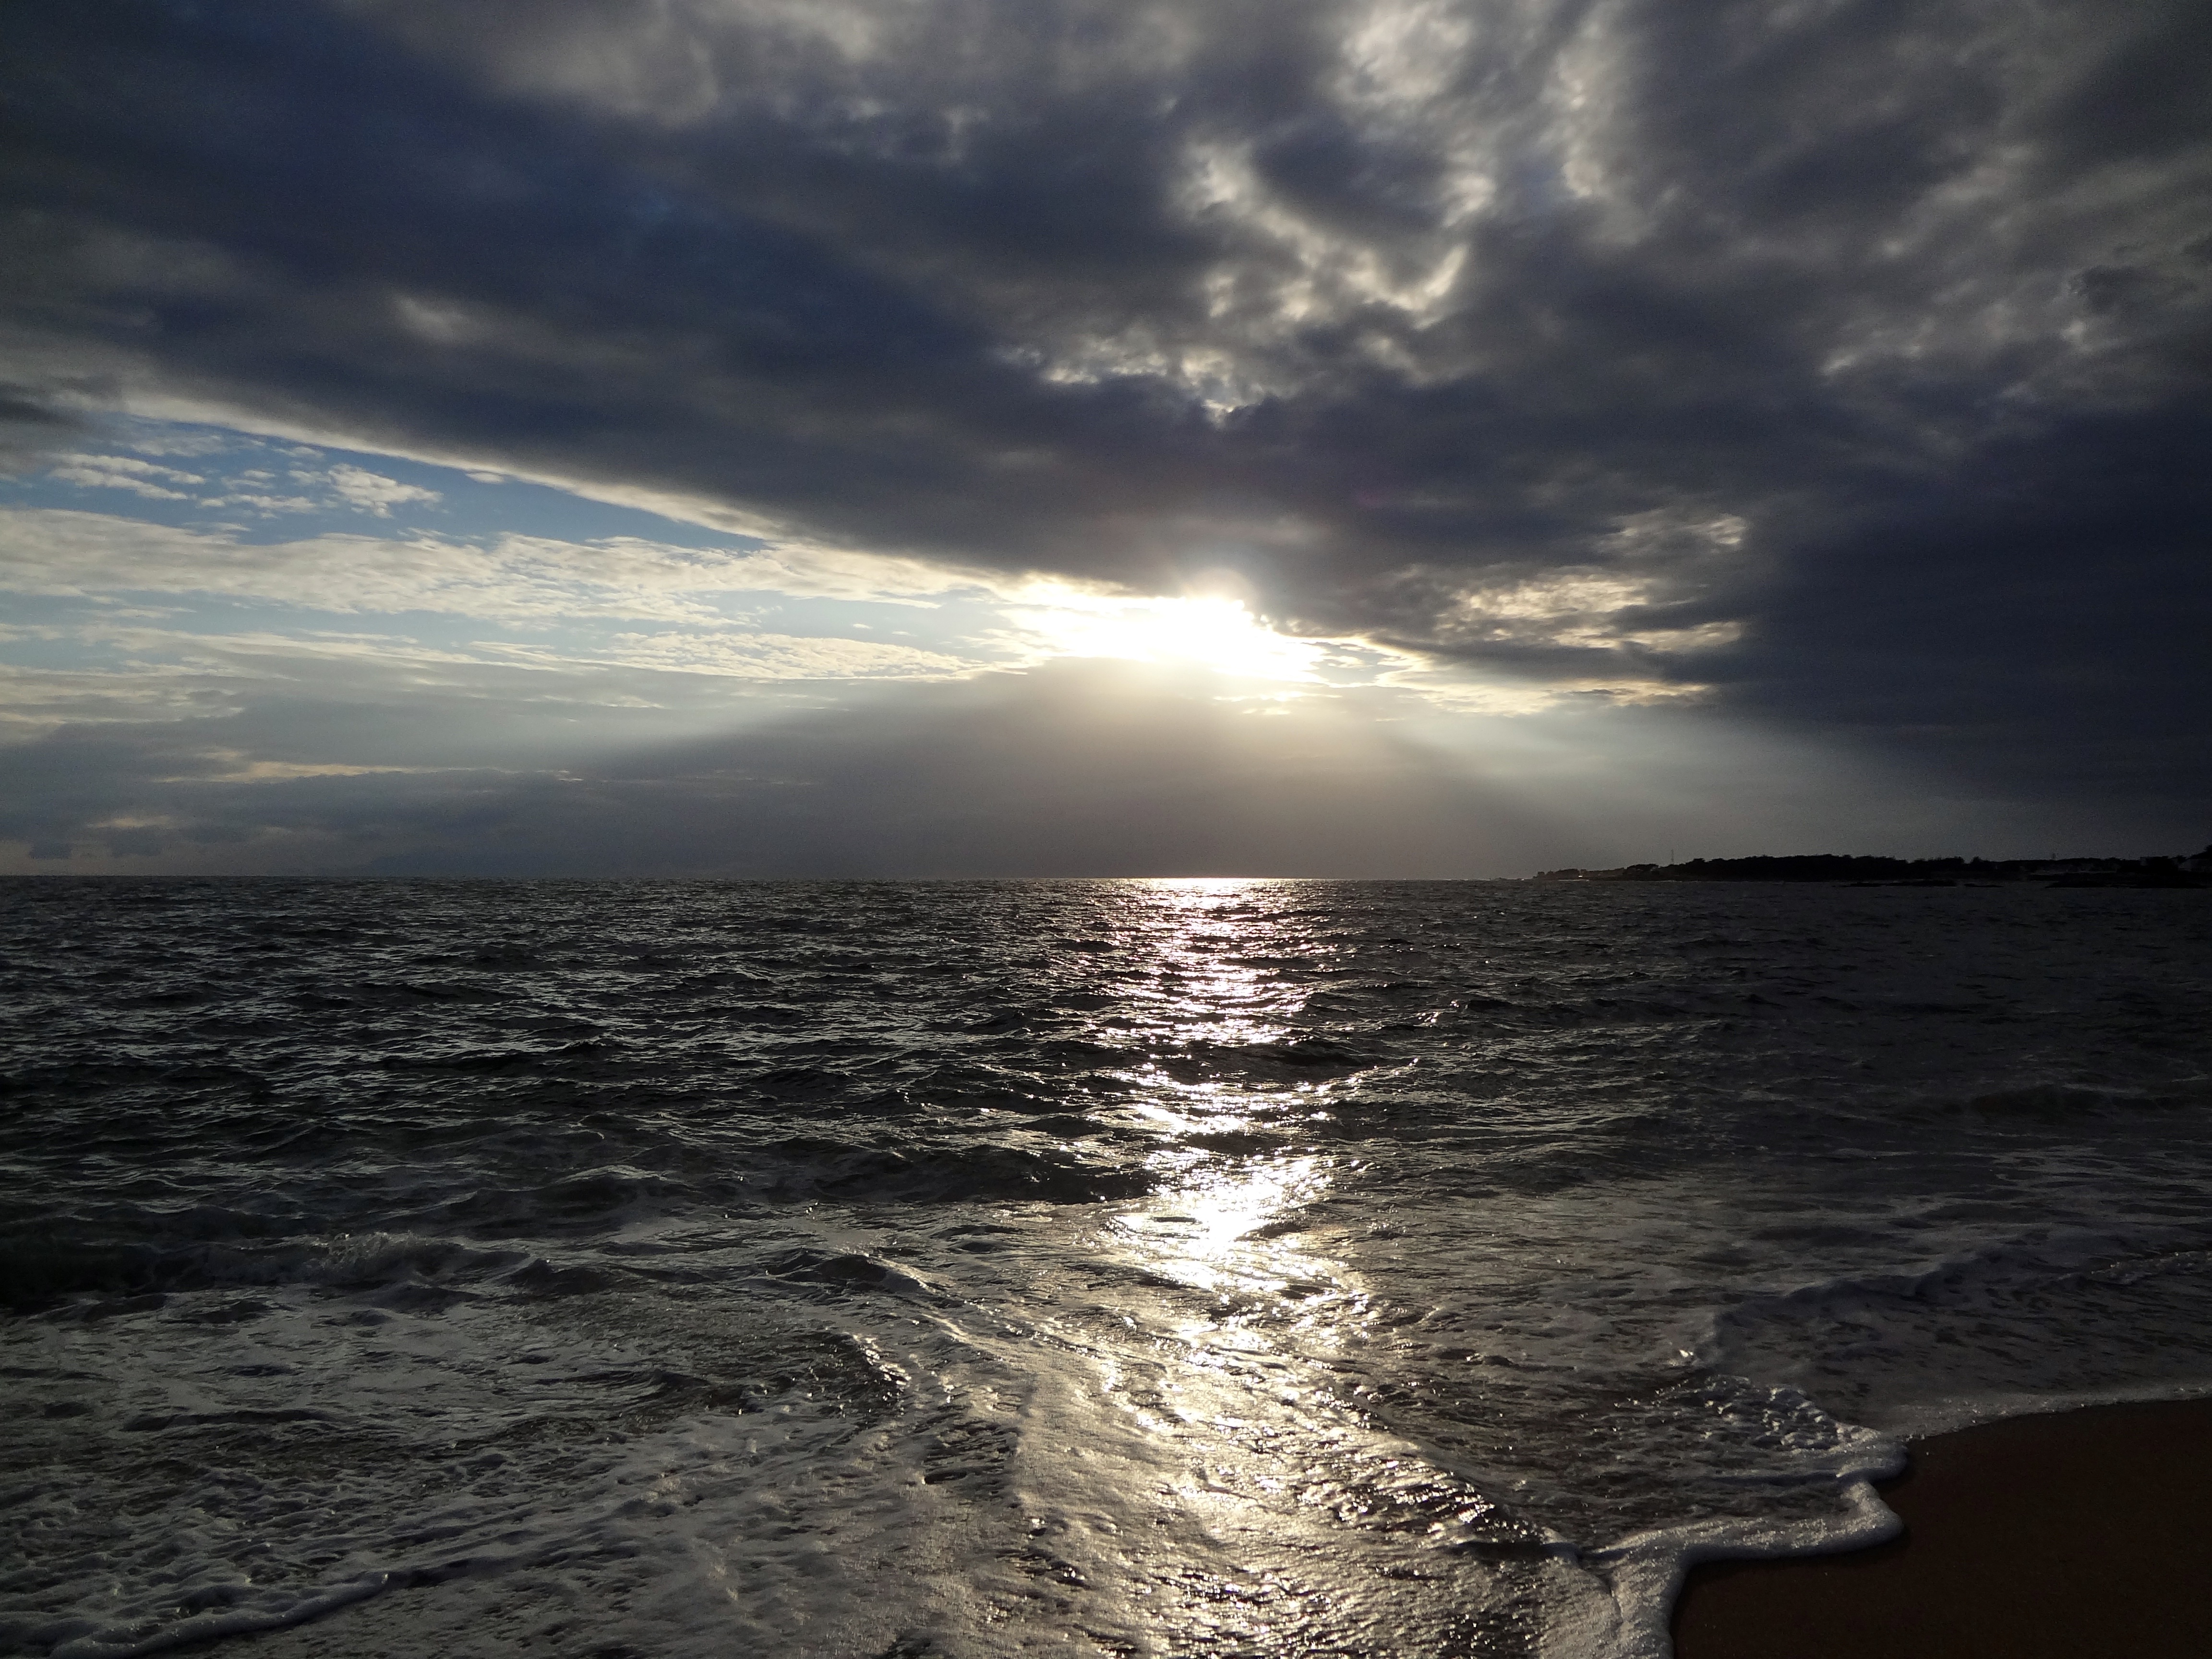
beach, sea, coast, ocean, horizon, light, cloud, sky, sun, sunrise, sunset, sunlight, morning, shore, wave, dawn, dusk, evening, reflection, body of water, clouds, brittany, light effect, selva marine, meteorological phenomenon, wind wave